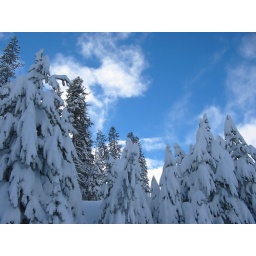
first blue sky in a week